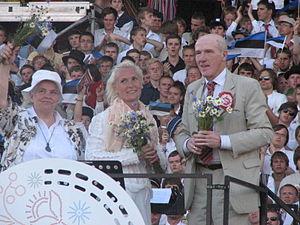
Viiu Härm est une écrivain et actrice estonienne.